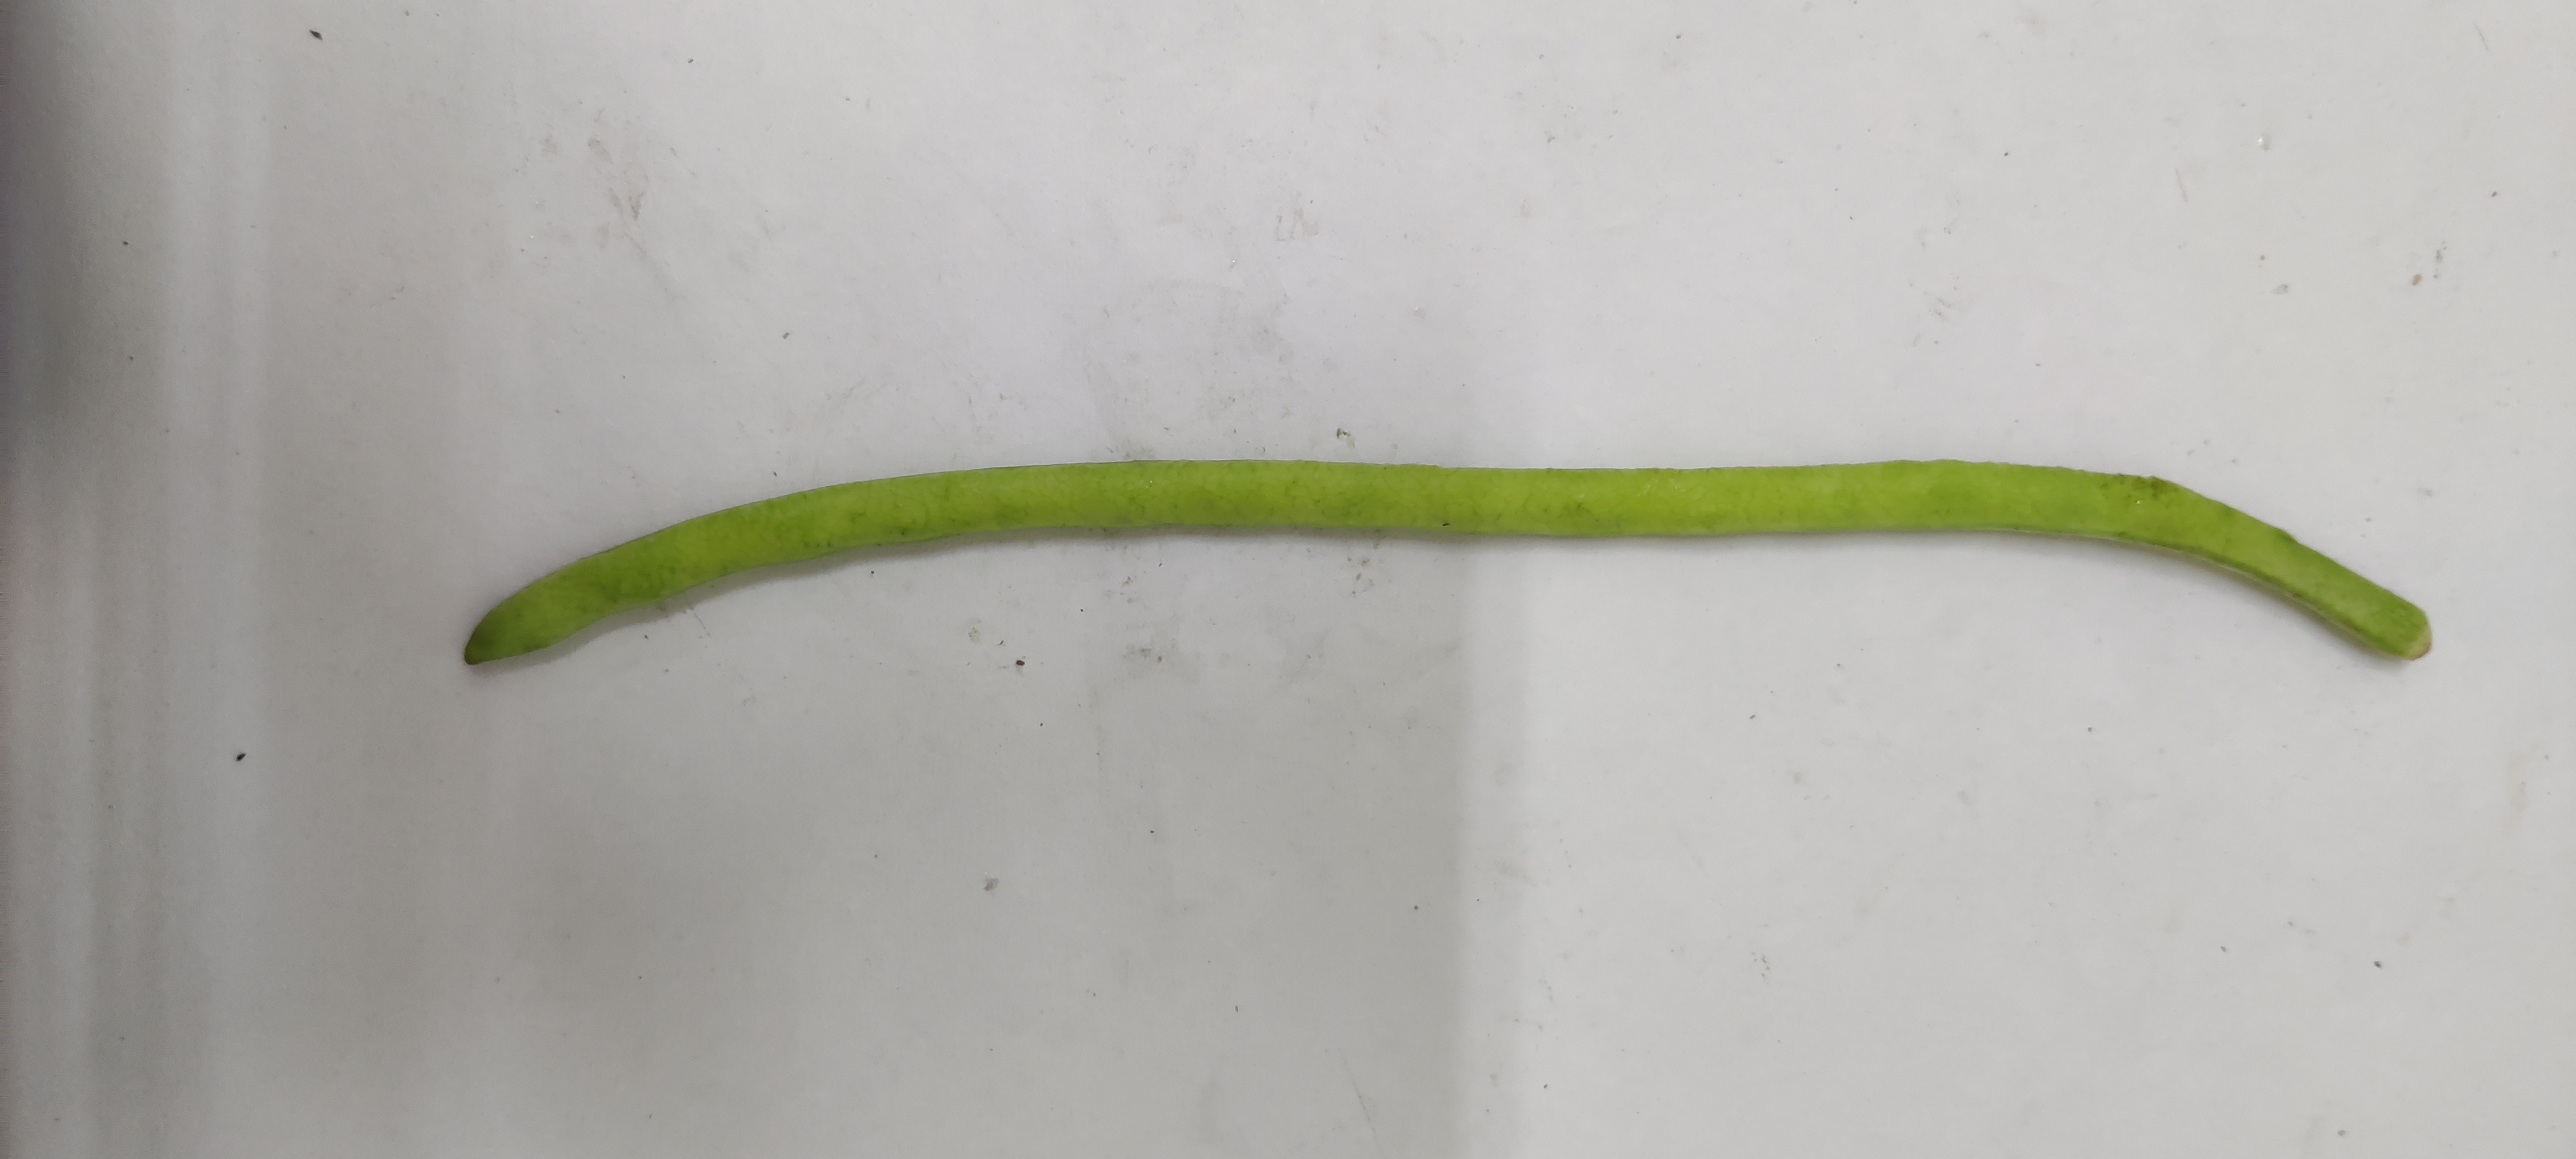
Crop: Cowpea
Condition: Fresh